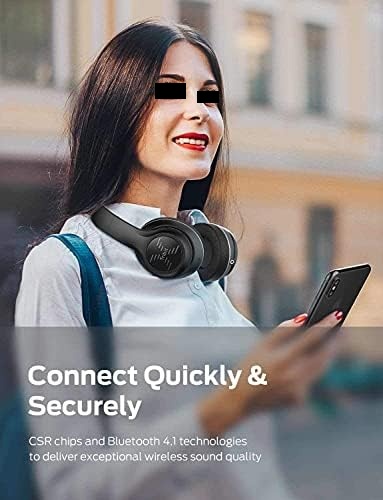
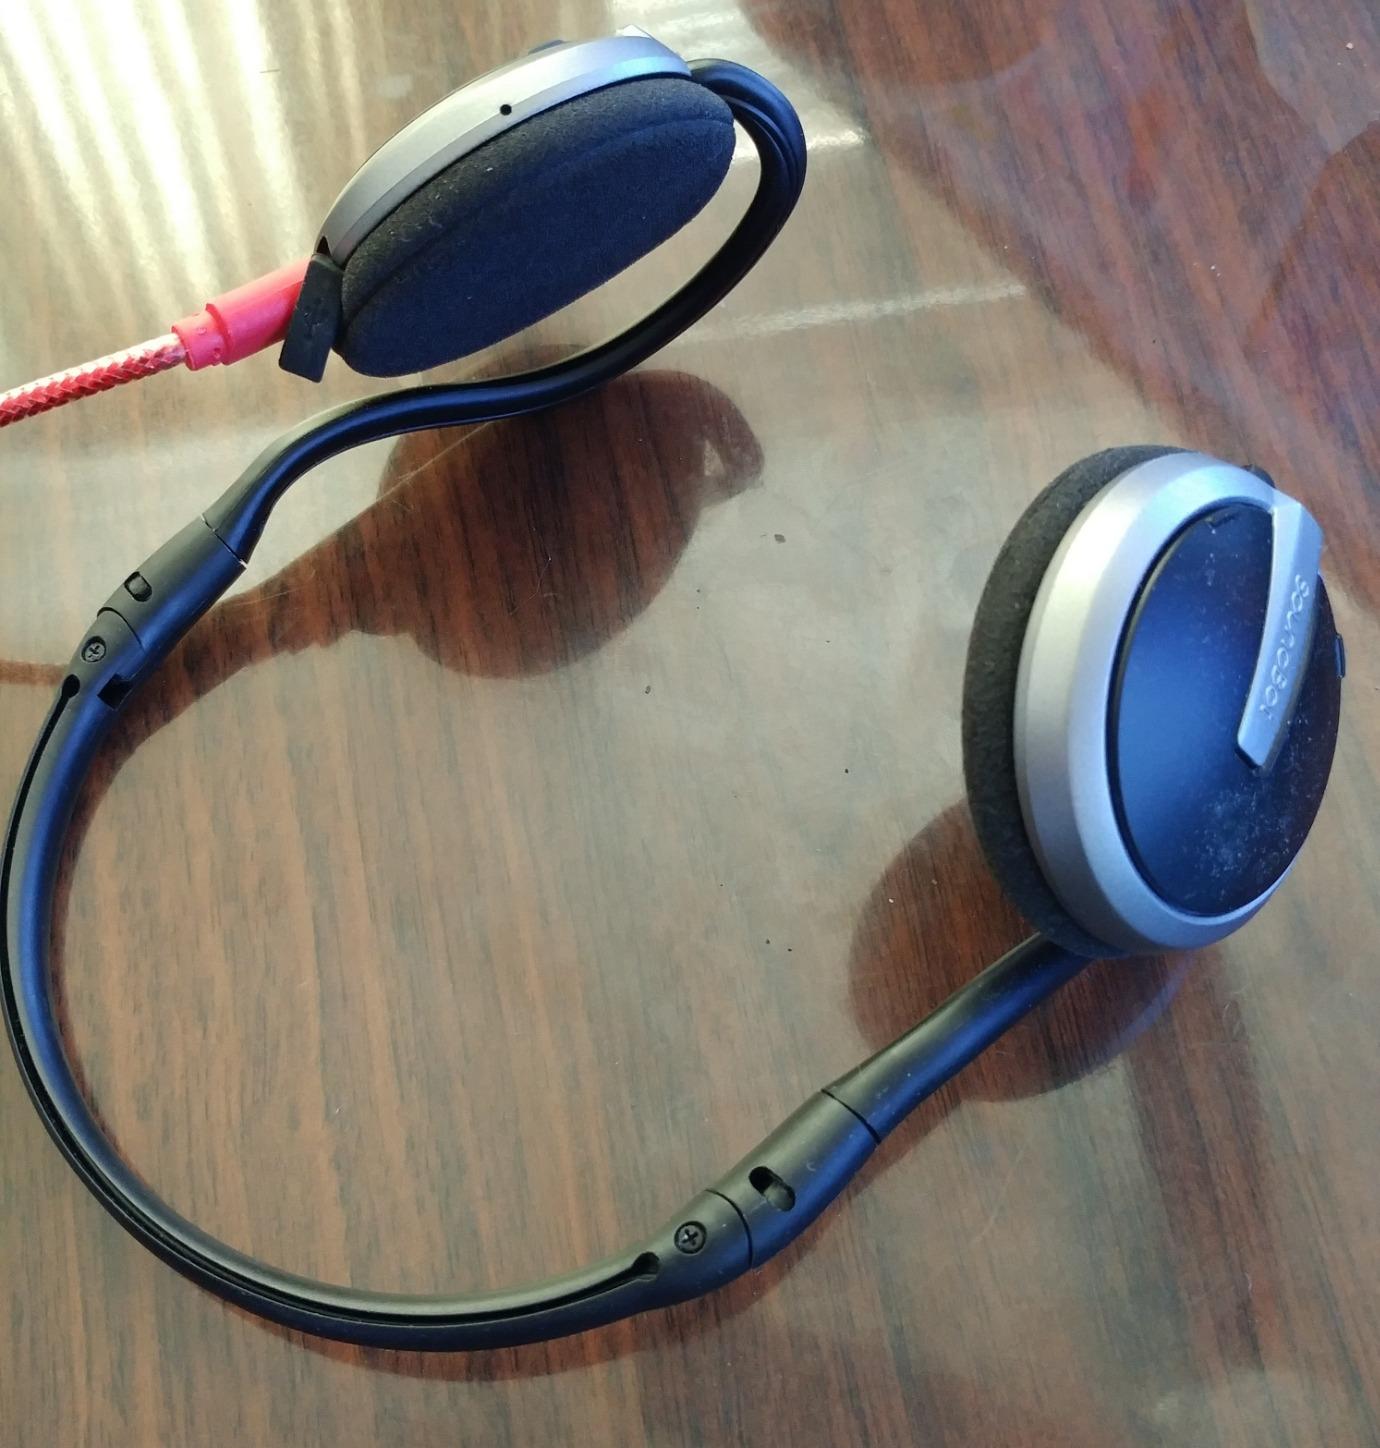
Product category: headphones
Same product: no